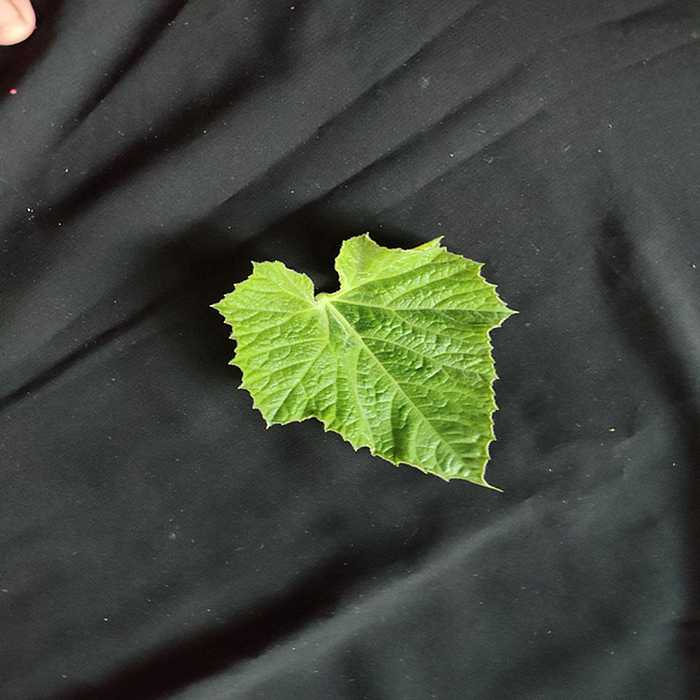
Plant: Bottle gourd
Label: Fresh leaf